TXE

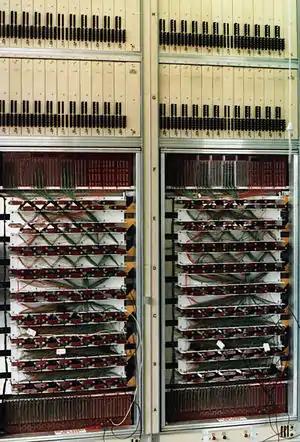
These racks contained the subscriber COS in the first four levels and their telephone number the last 5 levels. Note clipped on white cores which provided TOS (Temporary Out of Service) status

The TXE4 was a cost reduced development of the TXE3 system and catered for up to 40,000 subscribers with over 5,000 erlangs of both-way traffic and was normally staffed by several Technical Officers (TO). This was developed purely by STC to a specification from the GPO. It was built at the STC Southgate factory in north London and used reed relays as the switching medium which proved reliable in service. Later a few exchanges were also manufactured by Plessey and GEC. It had a programmable common control called the Main Control Unit (MCU) and each exchange had at least three MCUs for security and a maximum of twenty, but in theory, could operate with just one. It had a unit called the Supervisory Processing Unit (SPU), which took control of the calls from information supplied to it by the MCU.